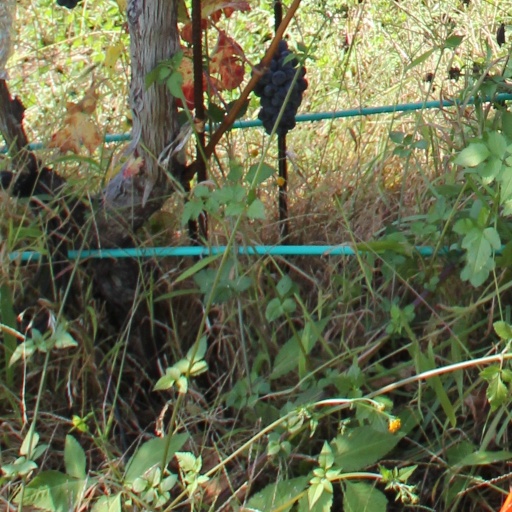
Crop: grape